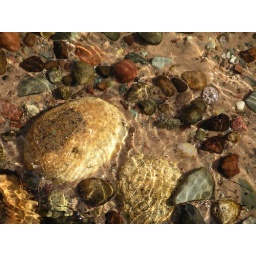
stones in the water of Deer Island Lake